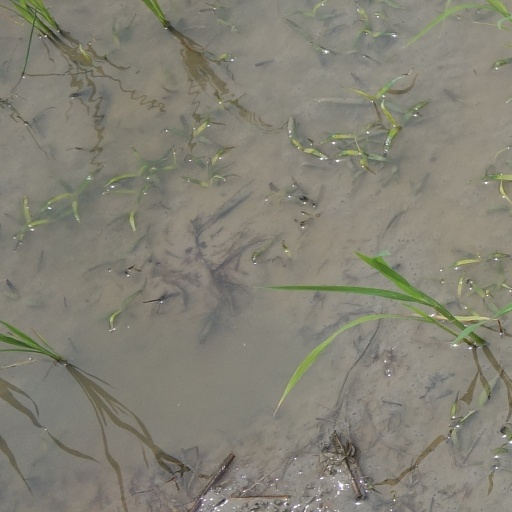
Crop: rice